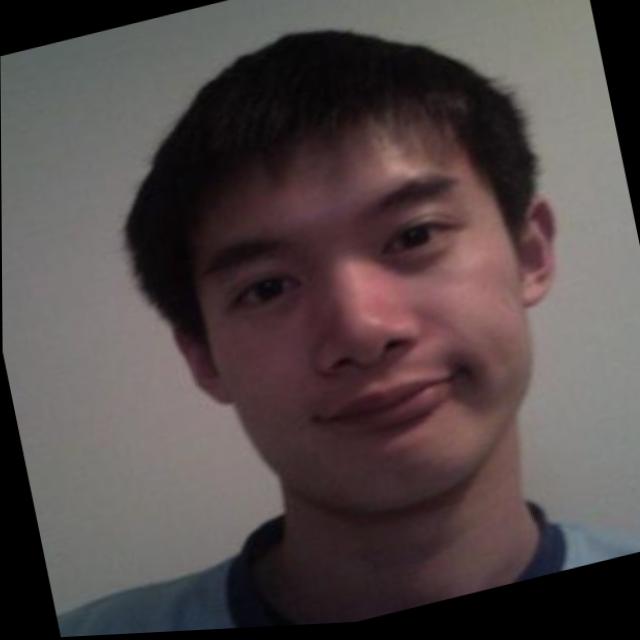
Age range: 21-44